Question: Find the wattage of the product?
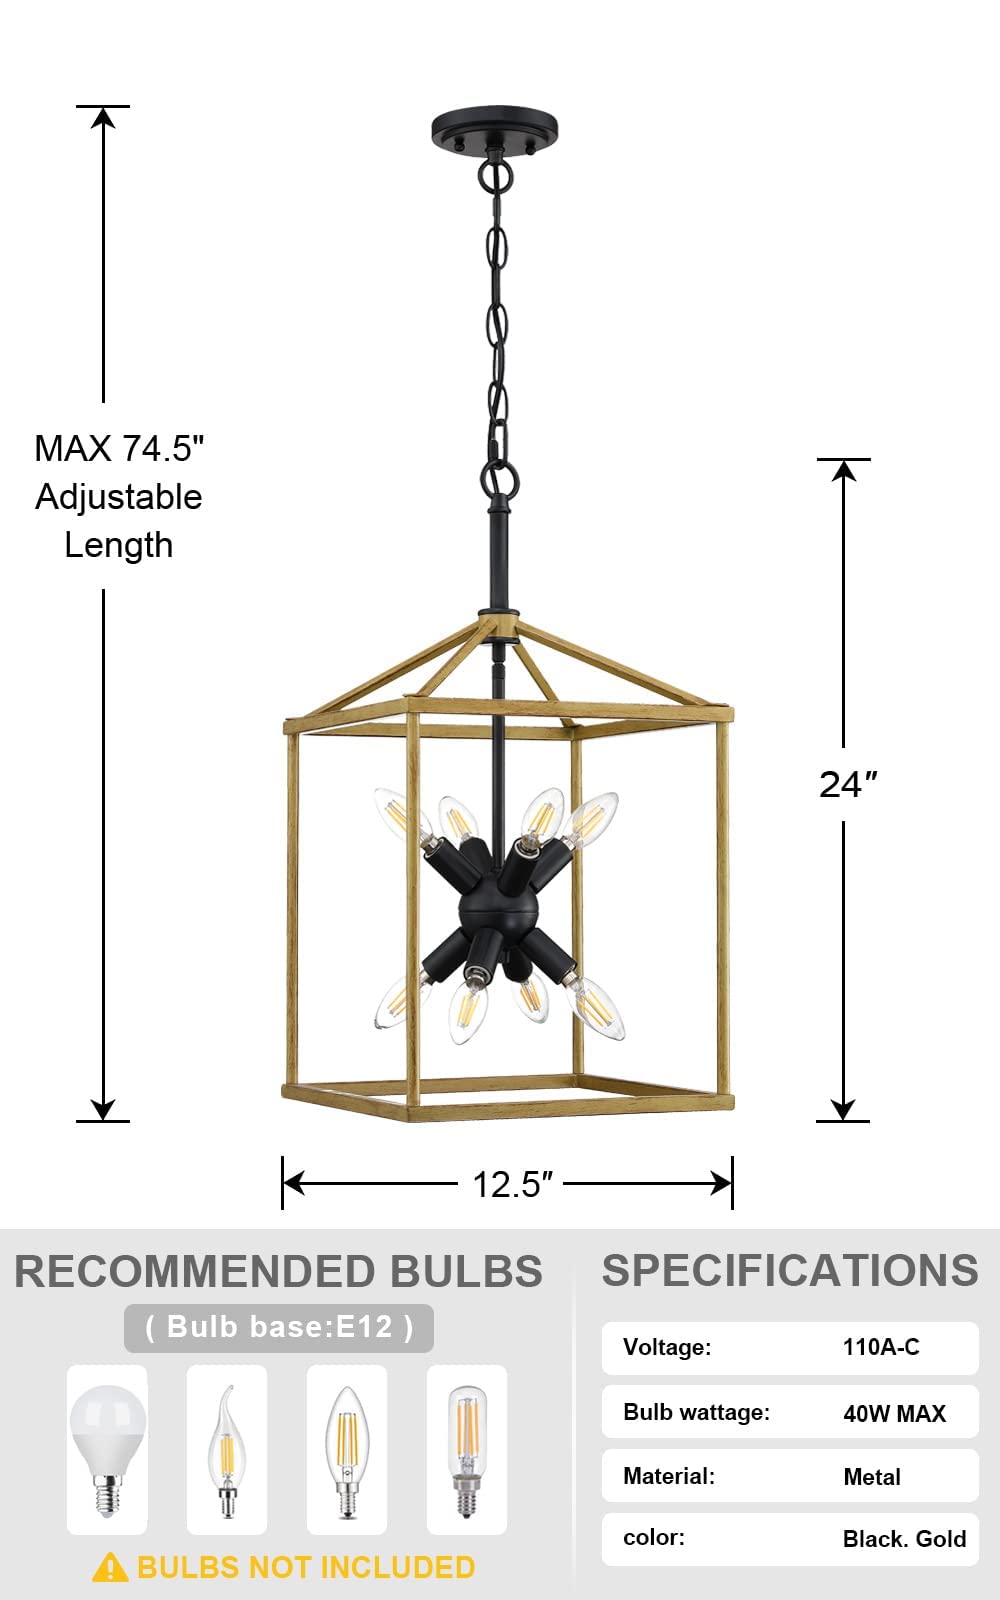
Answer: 40.0 watt